Light Art Biennale Austria 2010

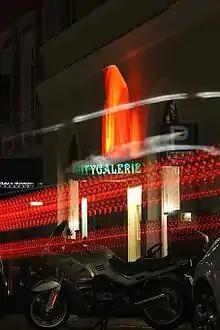
Light Art Biennale in Linz, Manfred Kielnhofer: Guardians of Time (Art)

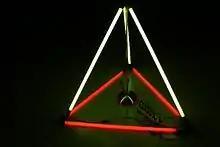
Martina Schettina: "Tetrahedron"

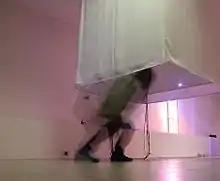
Manabu Shimada: "Paper floaty cube", 2010

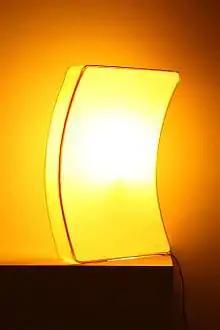
Heidulf Gerngross: "Archiquants lamp"

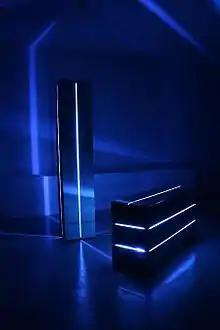
Artwork by Mounty R. P. Zentara

The Light Art Biennale Austria 2010 (German: "Biennale für Lichtkunst Austria 2010") is the first biennale for light art in Austria. About 60 artists from 21 countries and 4 continents participate.